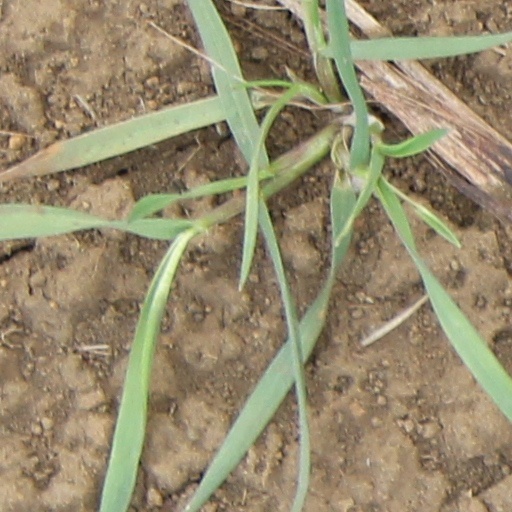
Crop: wheat